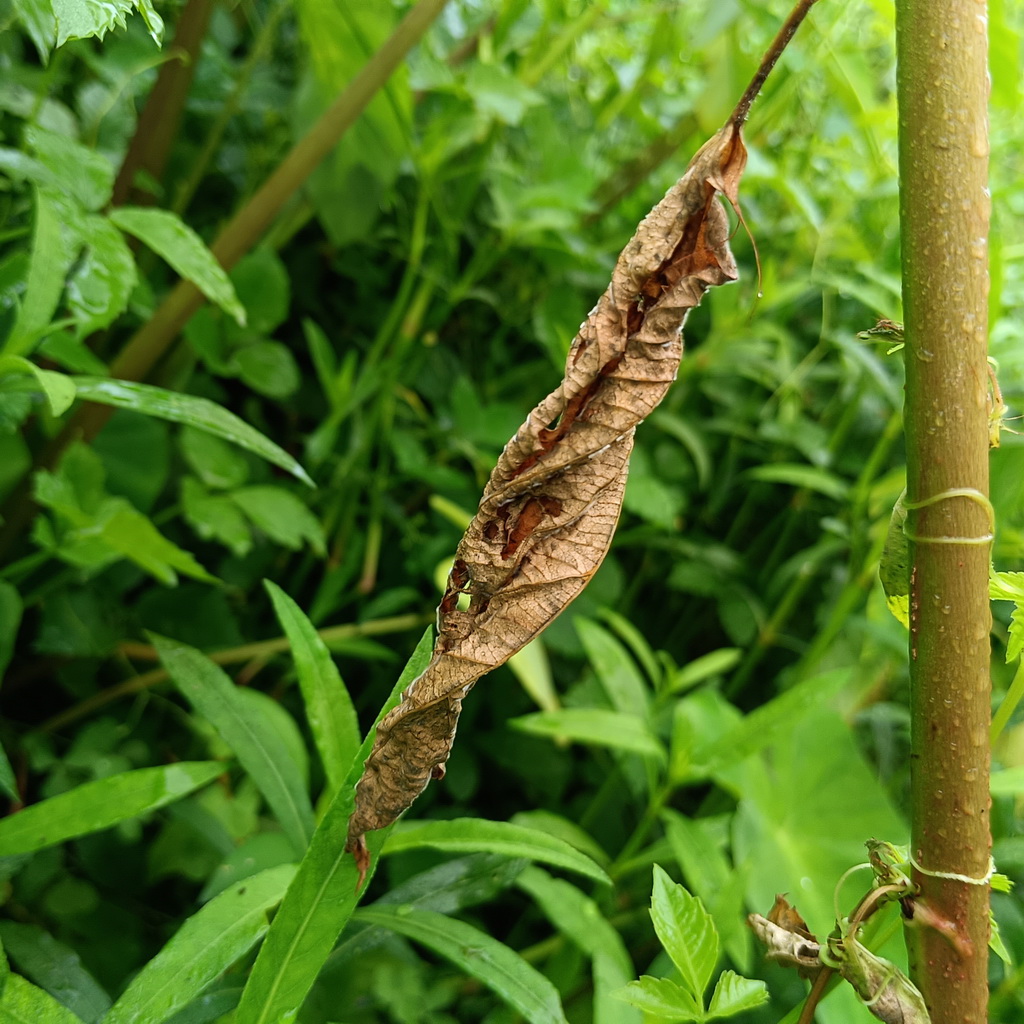
Label: Dieback